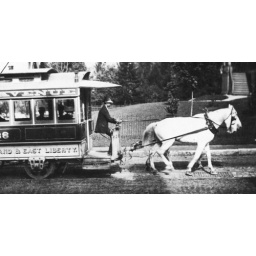
This horse car on South Highland Avenue made its debut in 1859. Photo courtesy Pennsylvania Trolley Museum.